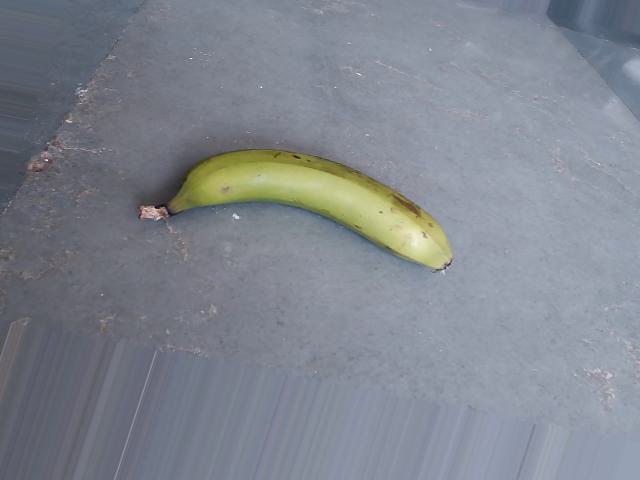
Label: Raw_Banana